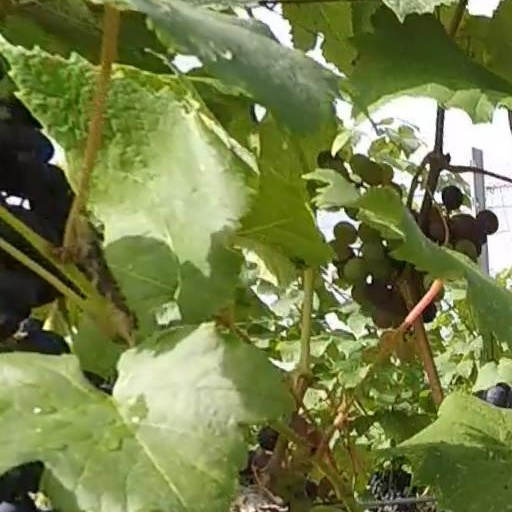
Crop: grape